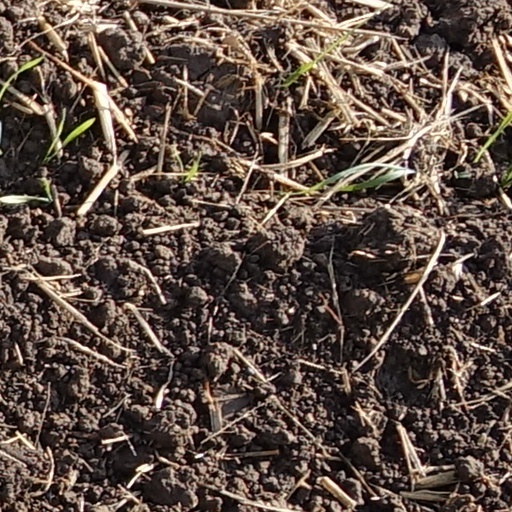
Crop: wheat